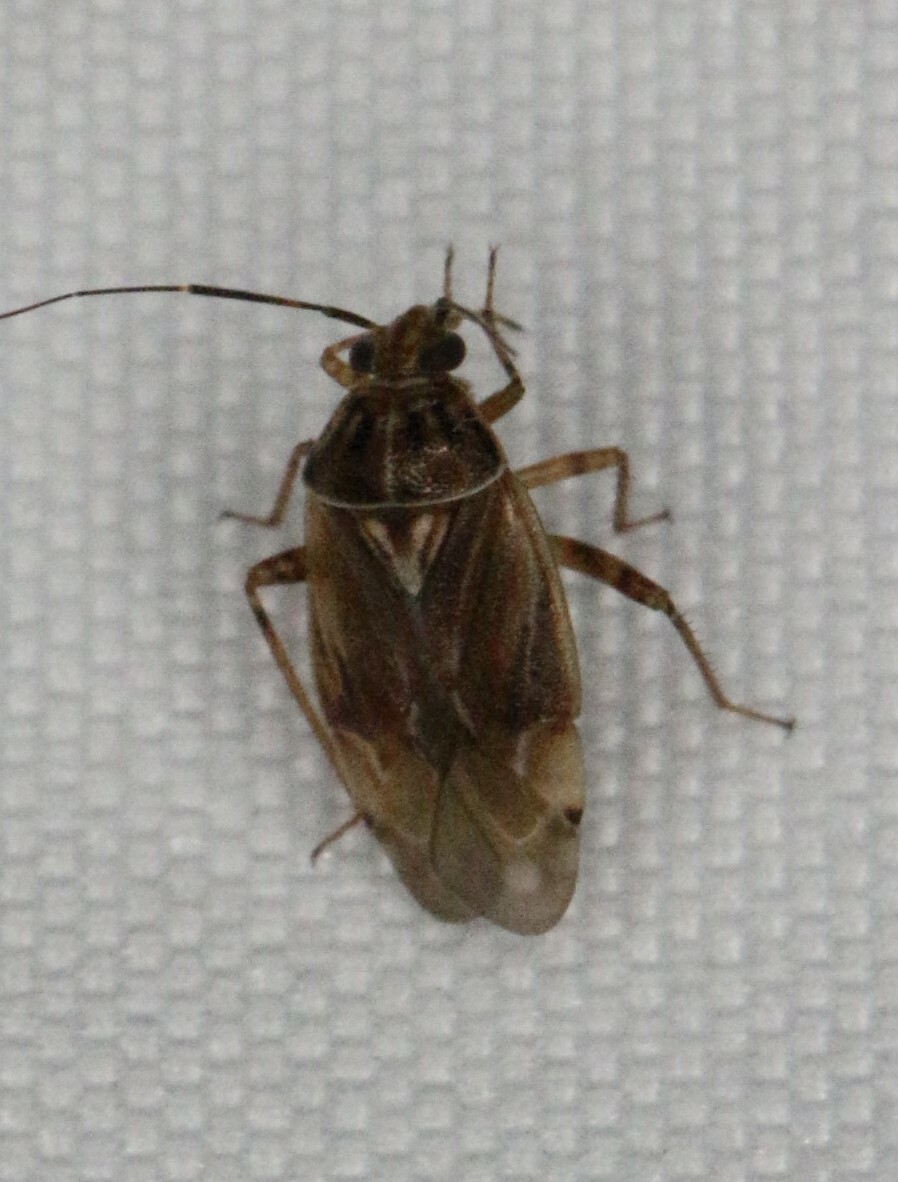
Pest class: lygus_bug